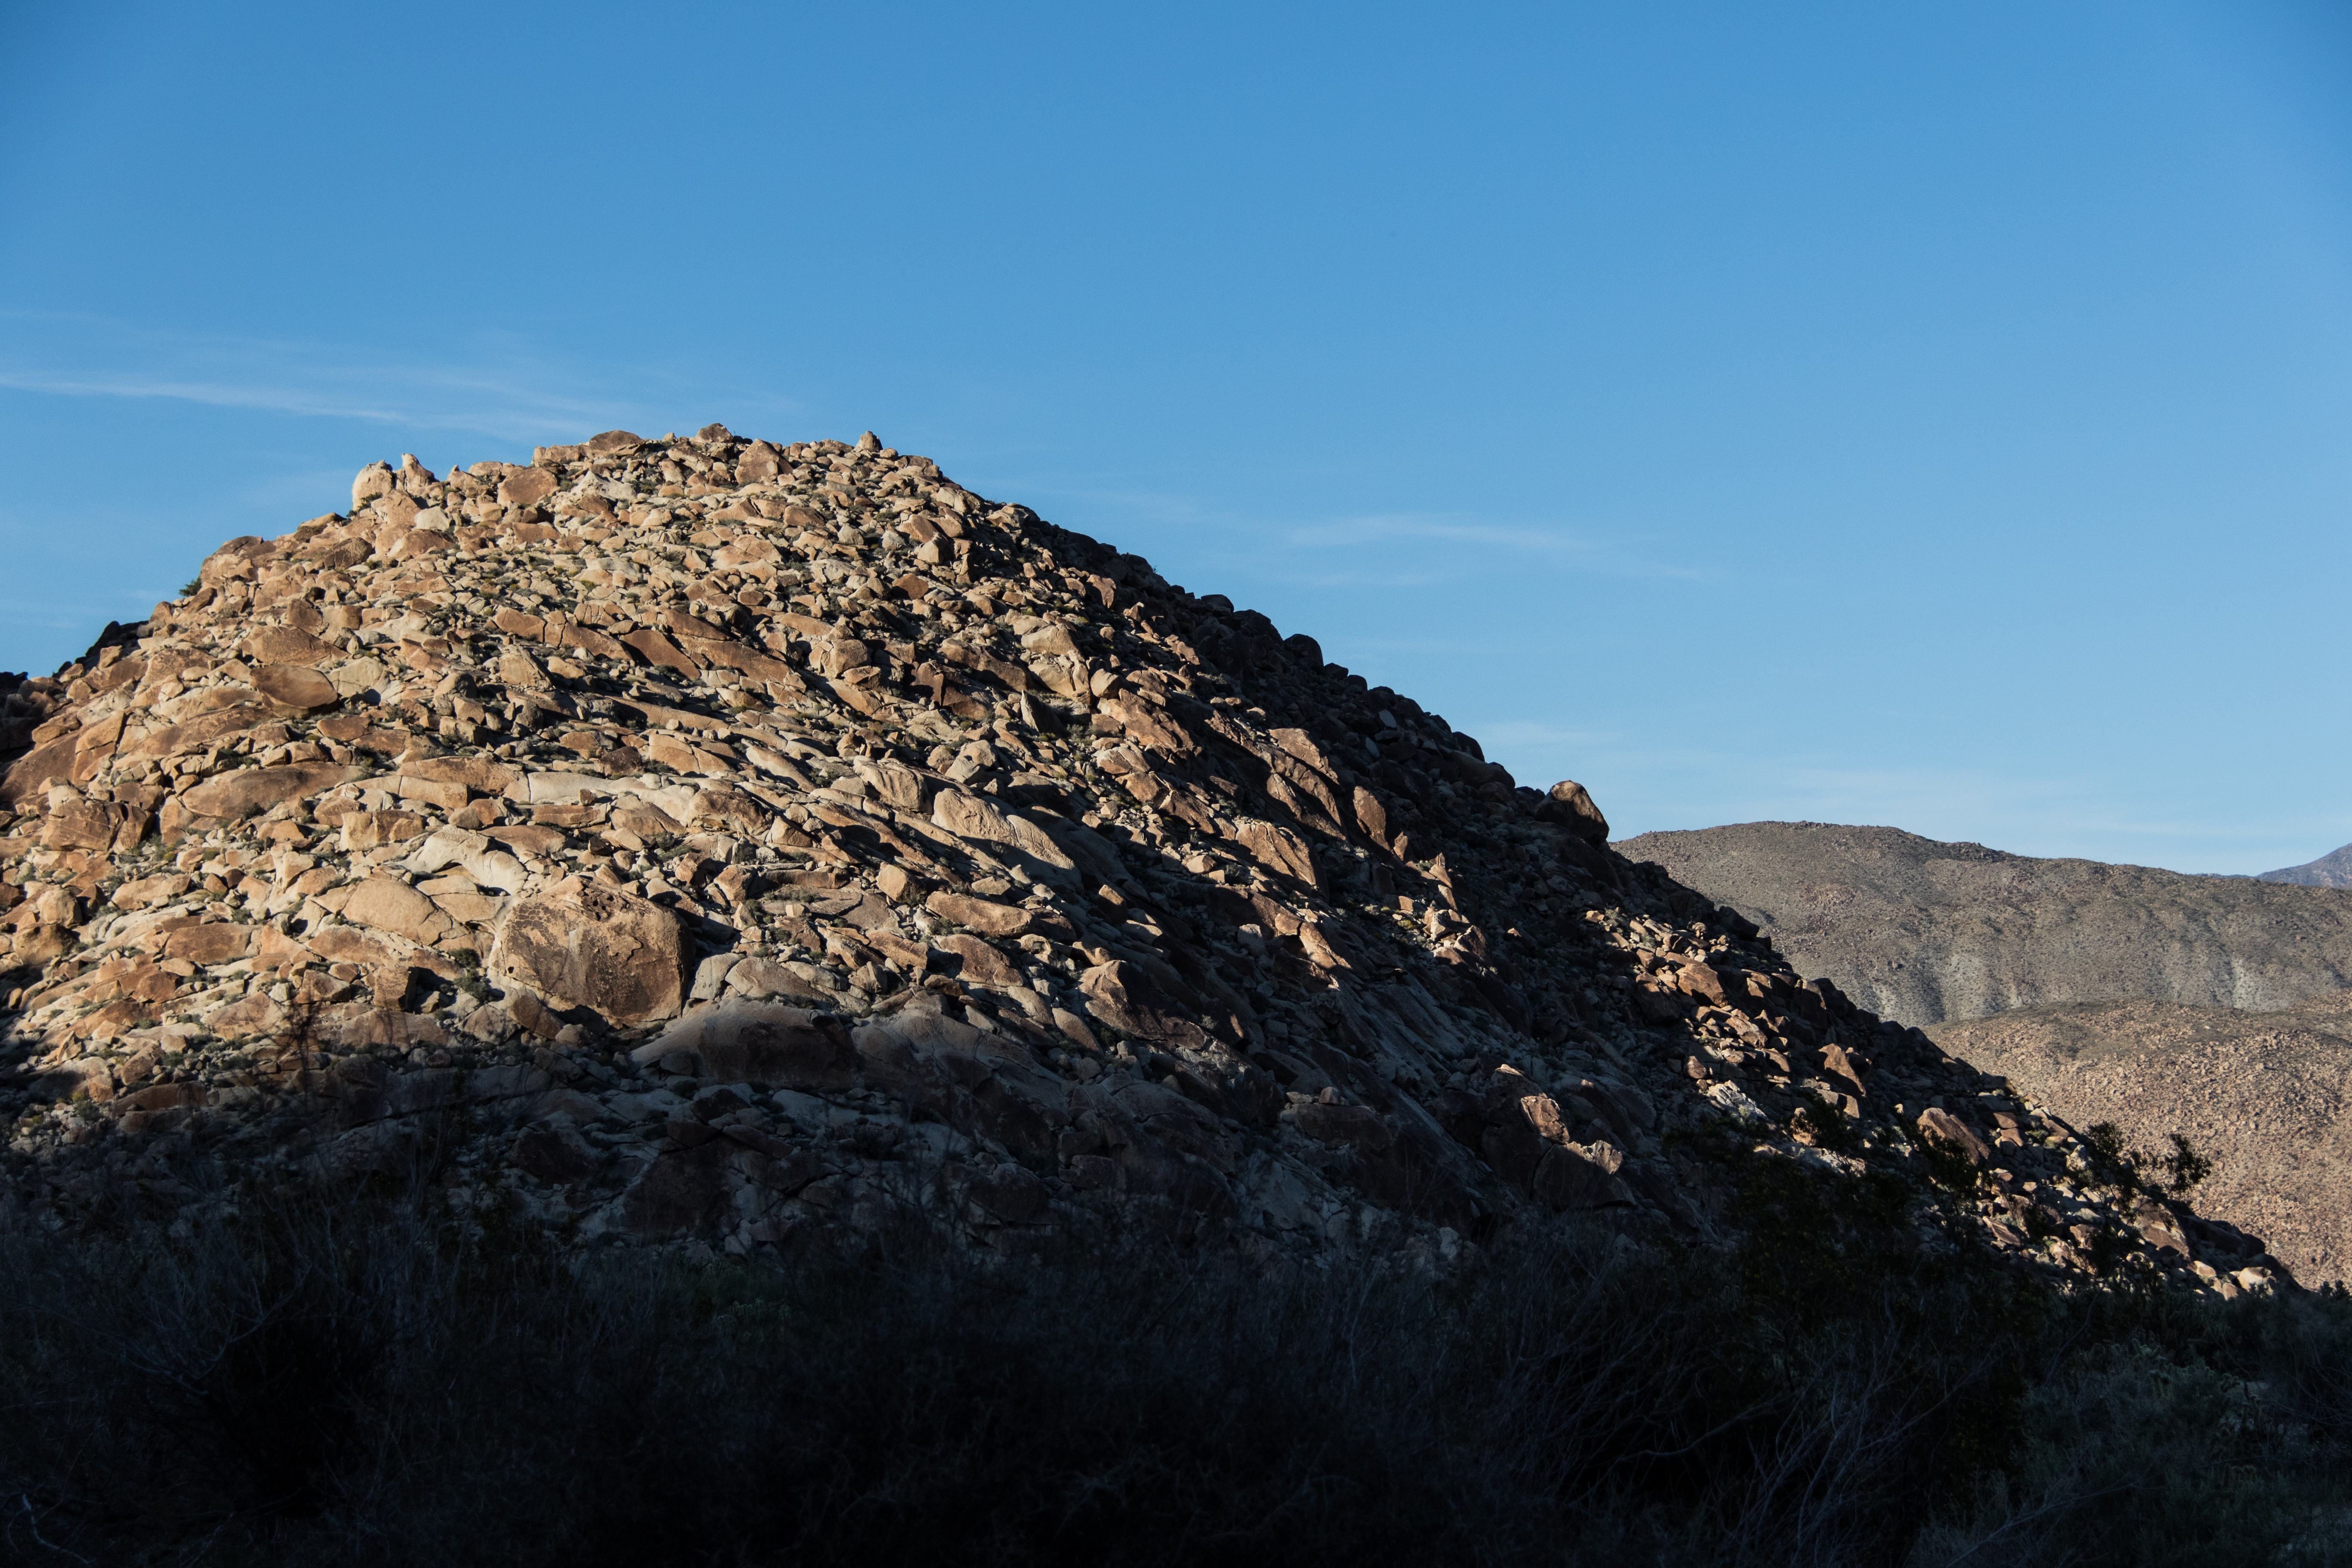
landscape, sea, nature, rock, mountain, hill, soil, terrain, material, ridge, summit, geology, badlands, plateau, landform, geographical feature, mountainous landforms